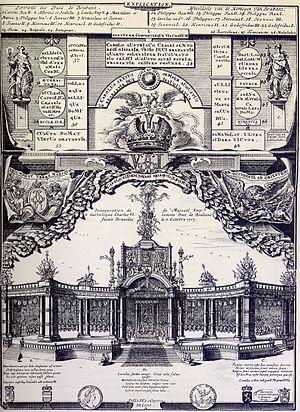
Gravure de Jacques Harrewijn représentant le Theatrum Caesareum dressé à Bruxelles en 1717 pour l'inauguration de Charles VI comme duc de Brabant, dessiné d'après nature et gravé par Jacques Harrewijn et reproduisant les chronogrammes donnant tous la date 1717 et les poésies latines de Petrus Vander Borcht
Petrus Vander Borcht ou van der Borcht est un poète néolatin bruxellois de la fin du XVIIᵉ siècle et du début du siècle des Lumières, à une époque où le latin vivant était encore langue de culture et de communication à travers toute l'Europe, même si le français commençait alors à le supplanter.